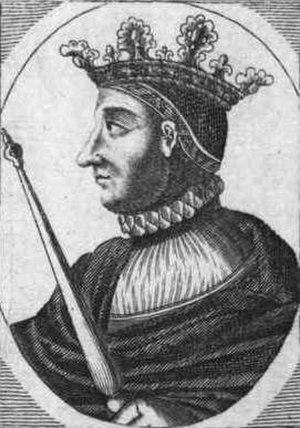
Cette page concerne l'année 1523 du calendrier julien.